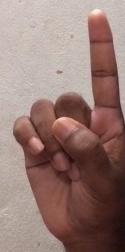
ASL sign: 1